HMS Nigeria (60)

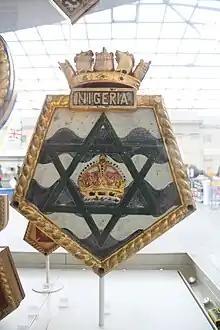
Ship's badge in the National Maritime Museum

"Nigeria" served in Home waters and off the Scandinavian coast for the early part of the war. On 28 June 1941 "Nigeria", in company with the destroyers , and intercepted the in thick fog north-east of Jan Mayen Island. The German ship was detected through the use of HF/DF. The crew of "Lauenburg" abandoned ship after they were fired upon, allowing the British to board her. Valuable codebooks and parts of the Enigma machine were found aboard and recovered. This was one of the earliest captures of Enigma material of the war, and came a few weeks after the destroyer had captured the first complete Enigma machine from the German submarine on 9 May 1941.